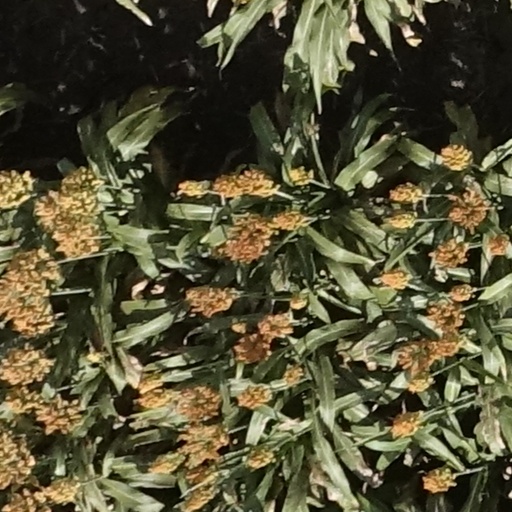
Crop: sorghum